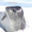
Label: seal